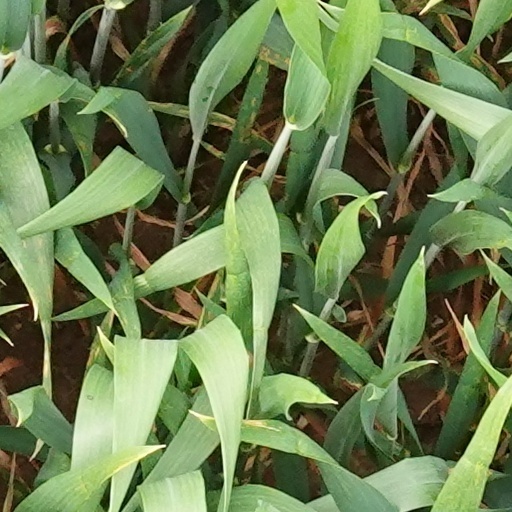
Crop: wheat